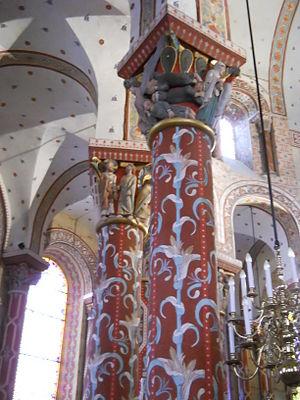
Chapiteau de la Passion de Christe, Église Saint-Austremoine, Issoire, Puy-de-Dôme, France